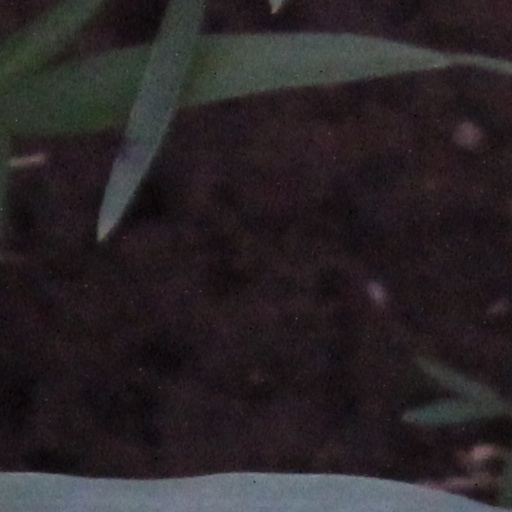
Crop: wheat